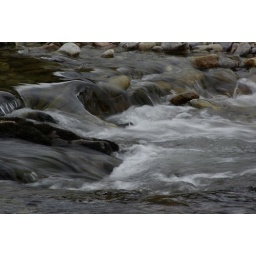
Fluid motion over the stony  river bed of the River Shiel, Scotland.